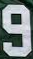
Number: 9